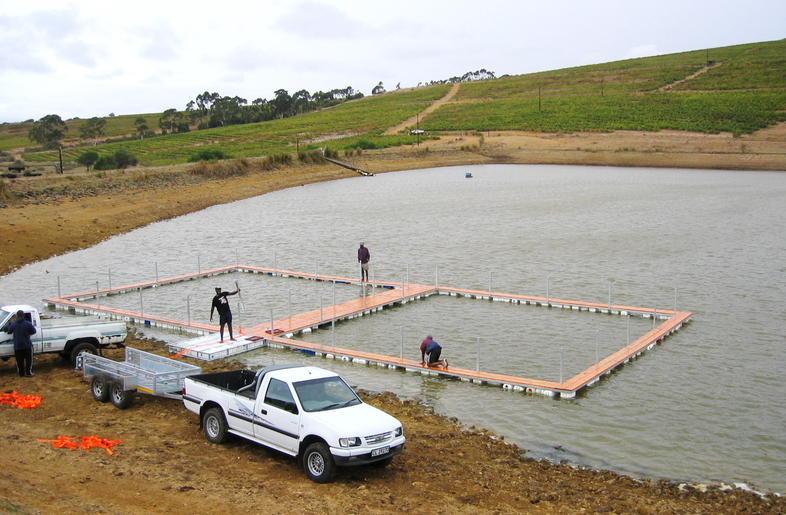
Bwawa la samaki likionyesha shughuli hai za ufugaji wa kisasa, ambao miundombinu kama uzio wa mbao na uwepo wa gari na trela, vinaashiria uzalishaji wa kibiashara na usafirishaji wa mazao. Ufugaji huu huchangia usalama wa chakula, kipato cha familia na ajira, huku ikionyesha uwekezaji katika kilimo cha maji kinachotumia mbinu bora za usimamizi wa maji, lishe na usafi ili kufanikisha ukuaji wa samaki kwa ufanisi.